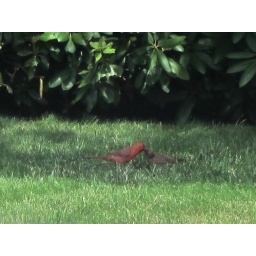
How cute is this - a male Cardinal feeding a baby in the grass near the pool.